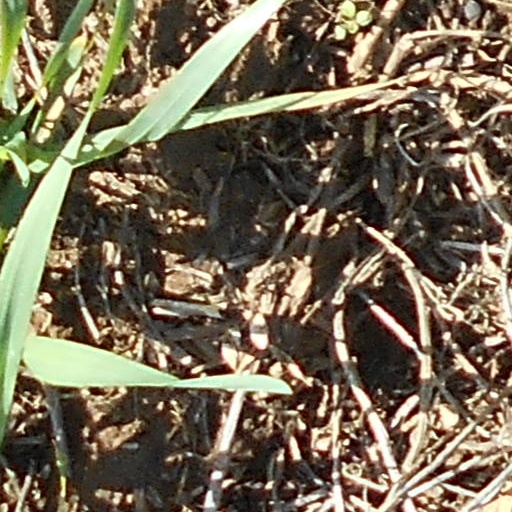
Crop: wheat